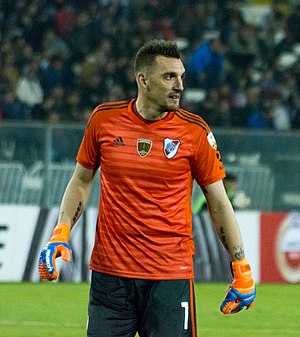
Franco Armani
Franco Armani (2019)
Franco Armani, er en argentinsk fodboldspiller.